El Mechouar Palace

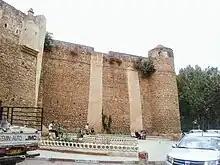
The walls of the Mechouar citadel

The construction of the Mechouar was undertaken by Yaghmurasen Ibn Zyan, the founder of the Zayyanid dynasty. The reasons that led him to abandon the old palace near Tlemcen's Great Mosque and build a new one are unknown, but according to tradition, his decision could have been prompted by either the fear of exposing his harem to prying eyes when he realized that the inside of the palace was overlooked by the minaret he had erected for the mosque next door, or the need to create a residence of his own, where his royal dignity was asserted. The location of the Mechouar was formerly the site of a kasbah established by the Almoravid leader Yusuf ibn Tashfin in what was then Tagrart (now part of Tlemcen) and then used by the Almohads.